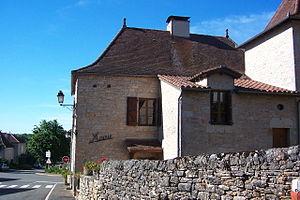
Mairie de Livernon (Lot - France)
Livernon est une commune française, située dans le département du Lot en région Occitanie.